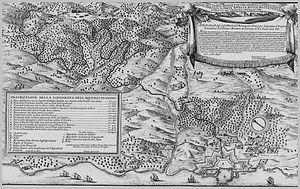
Titre
Les monts de la Tolfa sont un massif montagneux de la chaîne des Apennins, situé dans la ville métropolitaine de Rome Capitale, au nord-ouest de Rome, dans la région du Latium, dans le centre de l'Italie.
La métallurgie étrusque s'appuie sur la métallurgie de matières premières disponibles en abondance. À cet effet, il est possible d'effectuer le constat que les terres d'Étrurie possèdent non-seulement un sous-sol en ressources métallifères, et, de surccroît, les espaces étrusques sont dotés de nombreux massifs arborifères fournissant ainsi un matériau combustible en grande quantité.